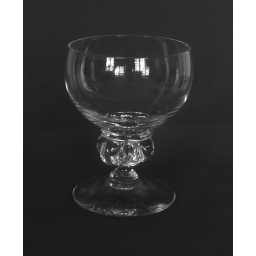
Messing around in black and white 2